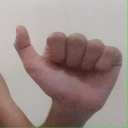
अक्षर: त